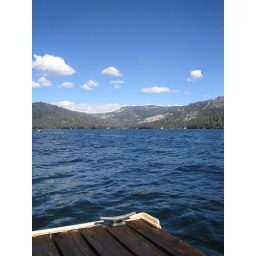
sitting on a dock by the lake